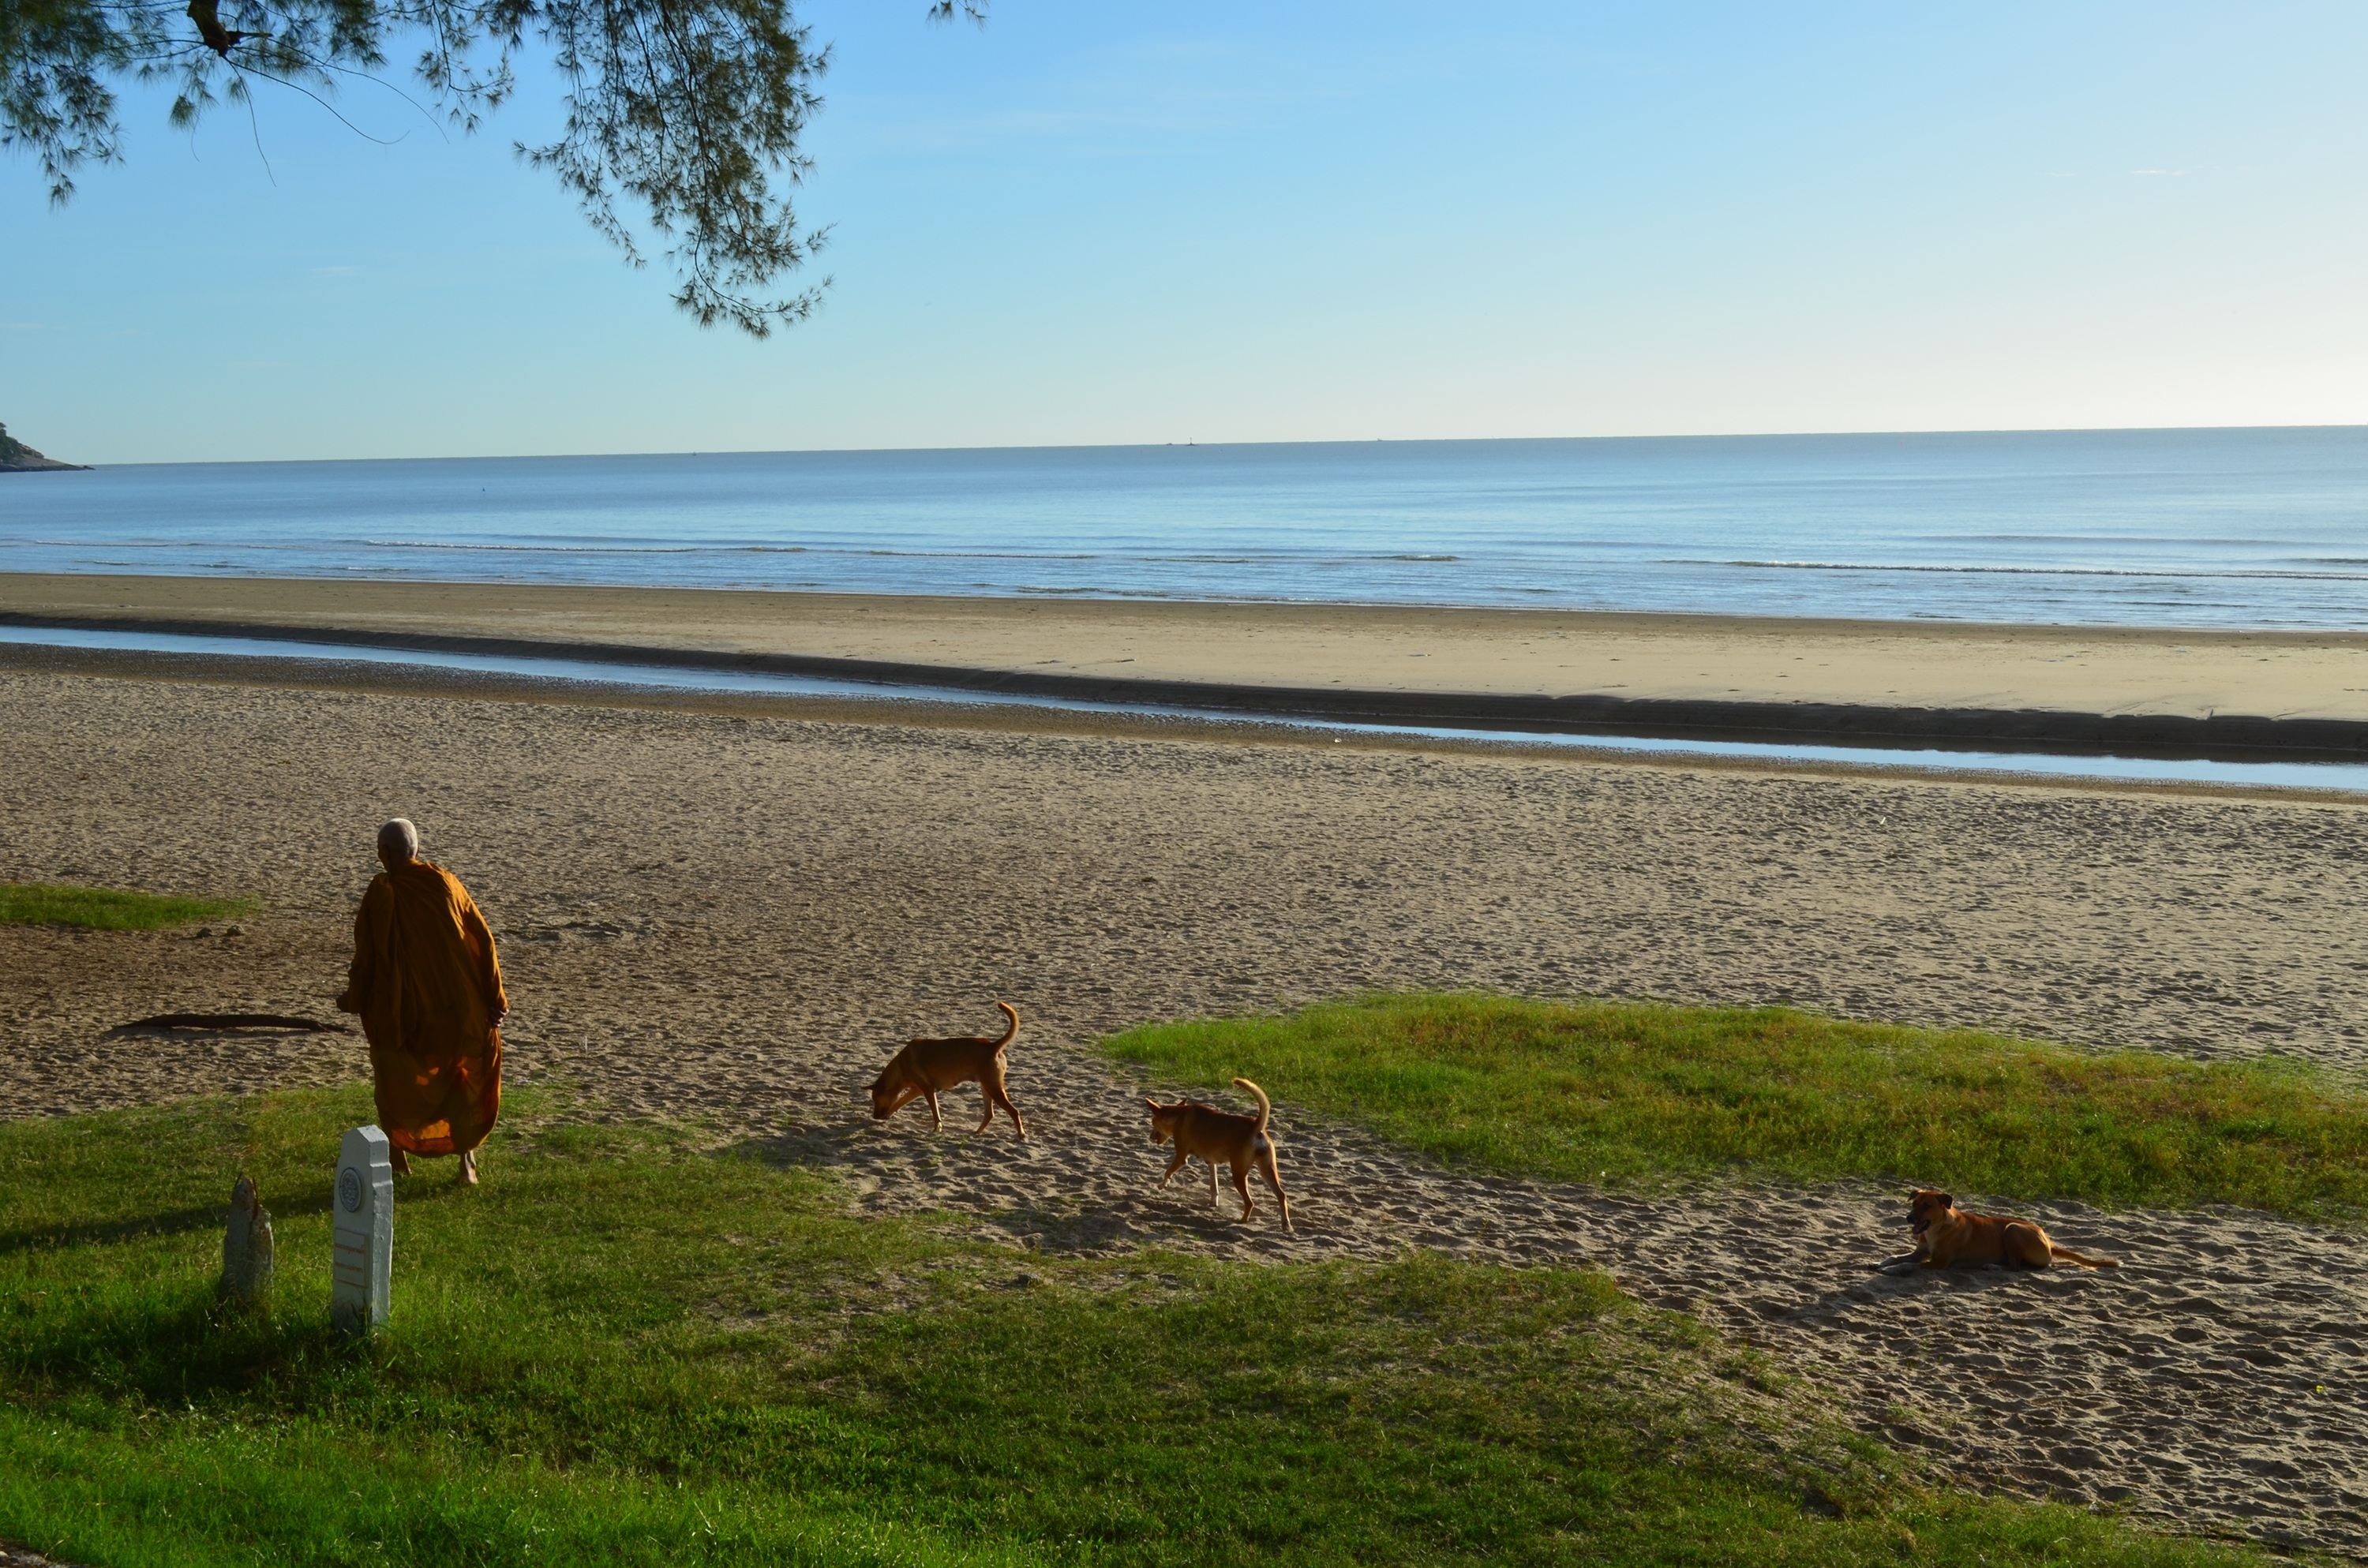
beach, landscape, sea, coast, sand, rock, ocean, horizon, sky, sun, shore, wave, dog, vacation, travel, relax, scenic, scenery, peace, bay, monk, body of water, relaxation, wetland, habitat, rural area, natural environment